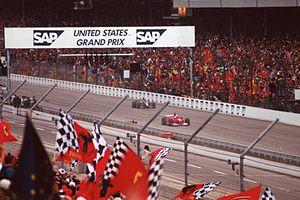
Résultats du Grand Prix automobile des États-Unis de Formule 1 2000 a eu lieu sur l'Indianapolis Motor Speedway le 24 septembre.